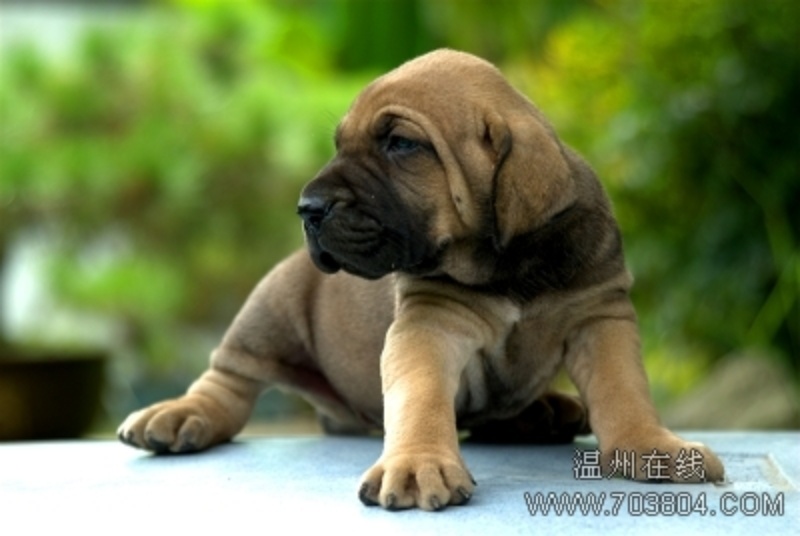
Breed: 220-n000032-Fila_Braziliero